Paul Anka

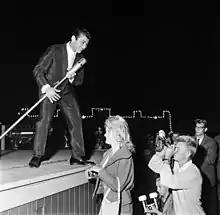
Paul Anka posing for a camera at Linnanmäki amusement park on August 19, 1959, in Helsinki, Finland

Anka has been very popular in Finland since the beginning of his career. He performed in Helsinki's Linnanmäki in 1959, in Lappeenranta in 1989, at the Pori Jazz Festival in Pori on 19 July 2007 and in 2012, and in Tampere three times on 6 August 2008 and on 9 and 10 August 2009. He also appeared in the Las Vegas scene in the 1991 Finnish film "Prince of the Hit Parade" ("Iskelmäprinssi"), directed by Juha Tapaninen. At the end of the film there is an archive footage of Anka's performance in Linnanmäki. As background music, Anka performs his song "How Long" in the film.